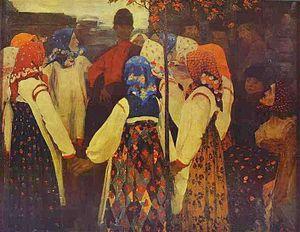
Le Khorovod était dansé en Russie à la cour du tsar à partir d'Alexandre Iᵉʳ. C'est une danse en cercle, à trois temps et plutôt rapide.
Andreï Petrovitch Riabouchkine est un peintre russe. Ses œuvres retranscrivent en général la vie quotidienne en Russie au XVIIᵉ siècle.